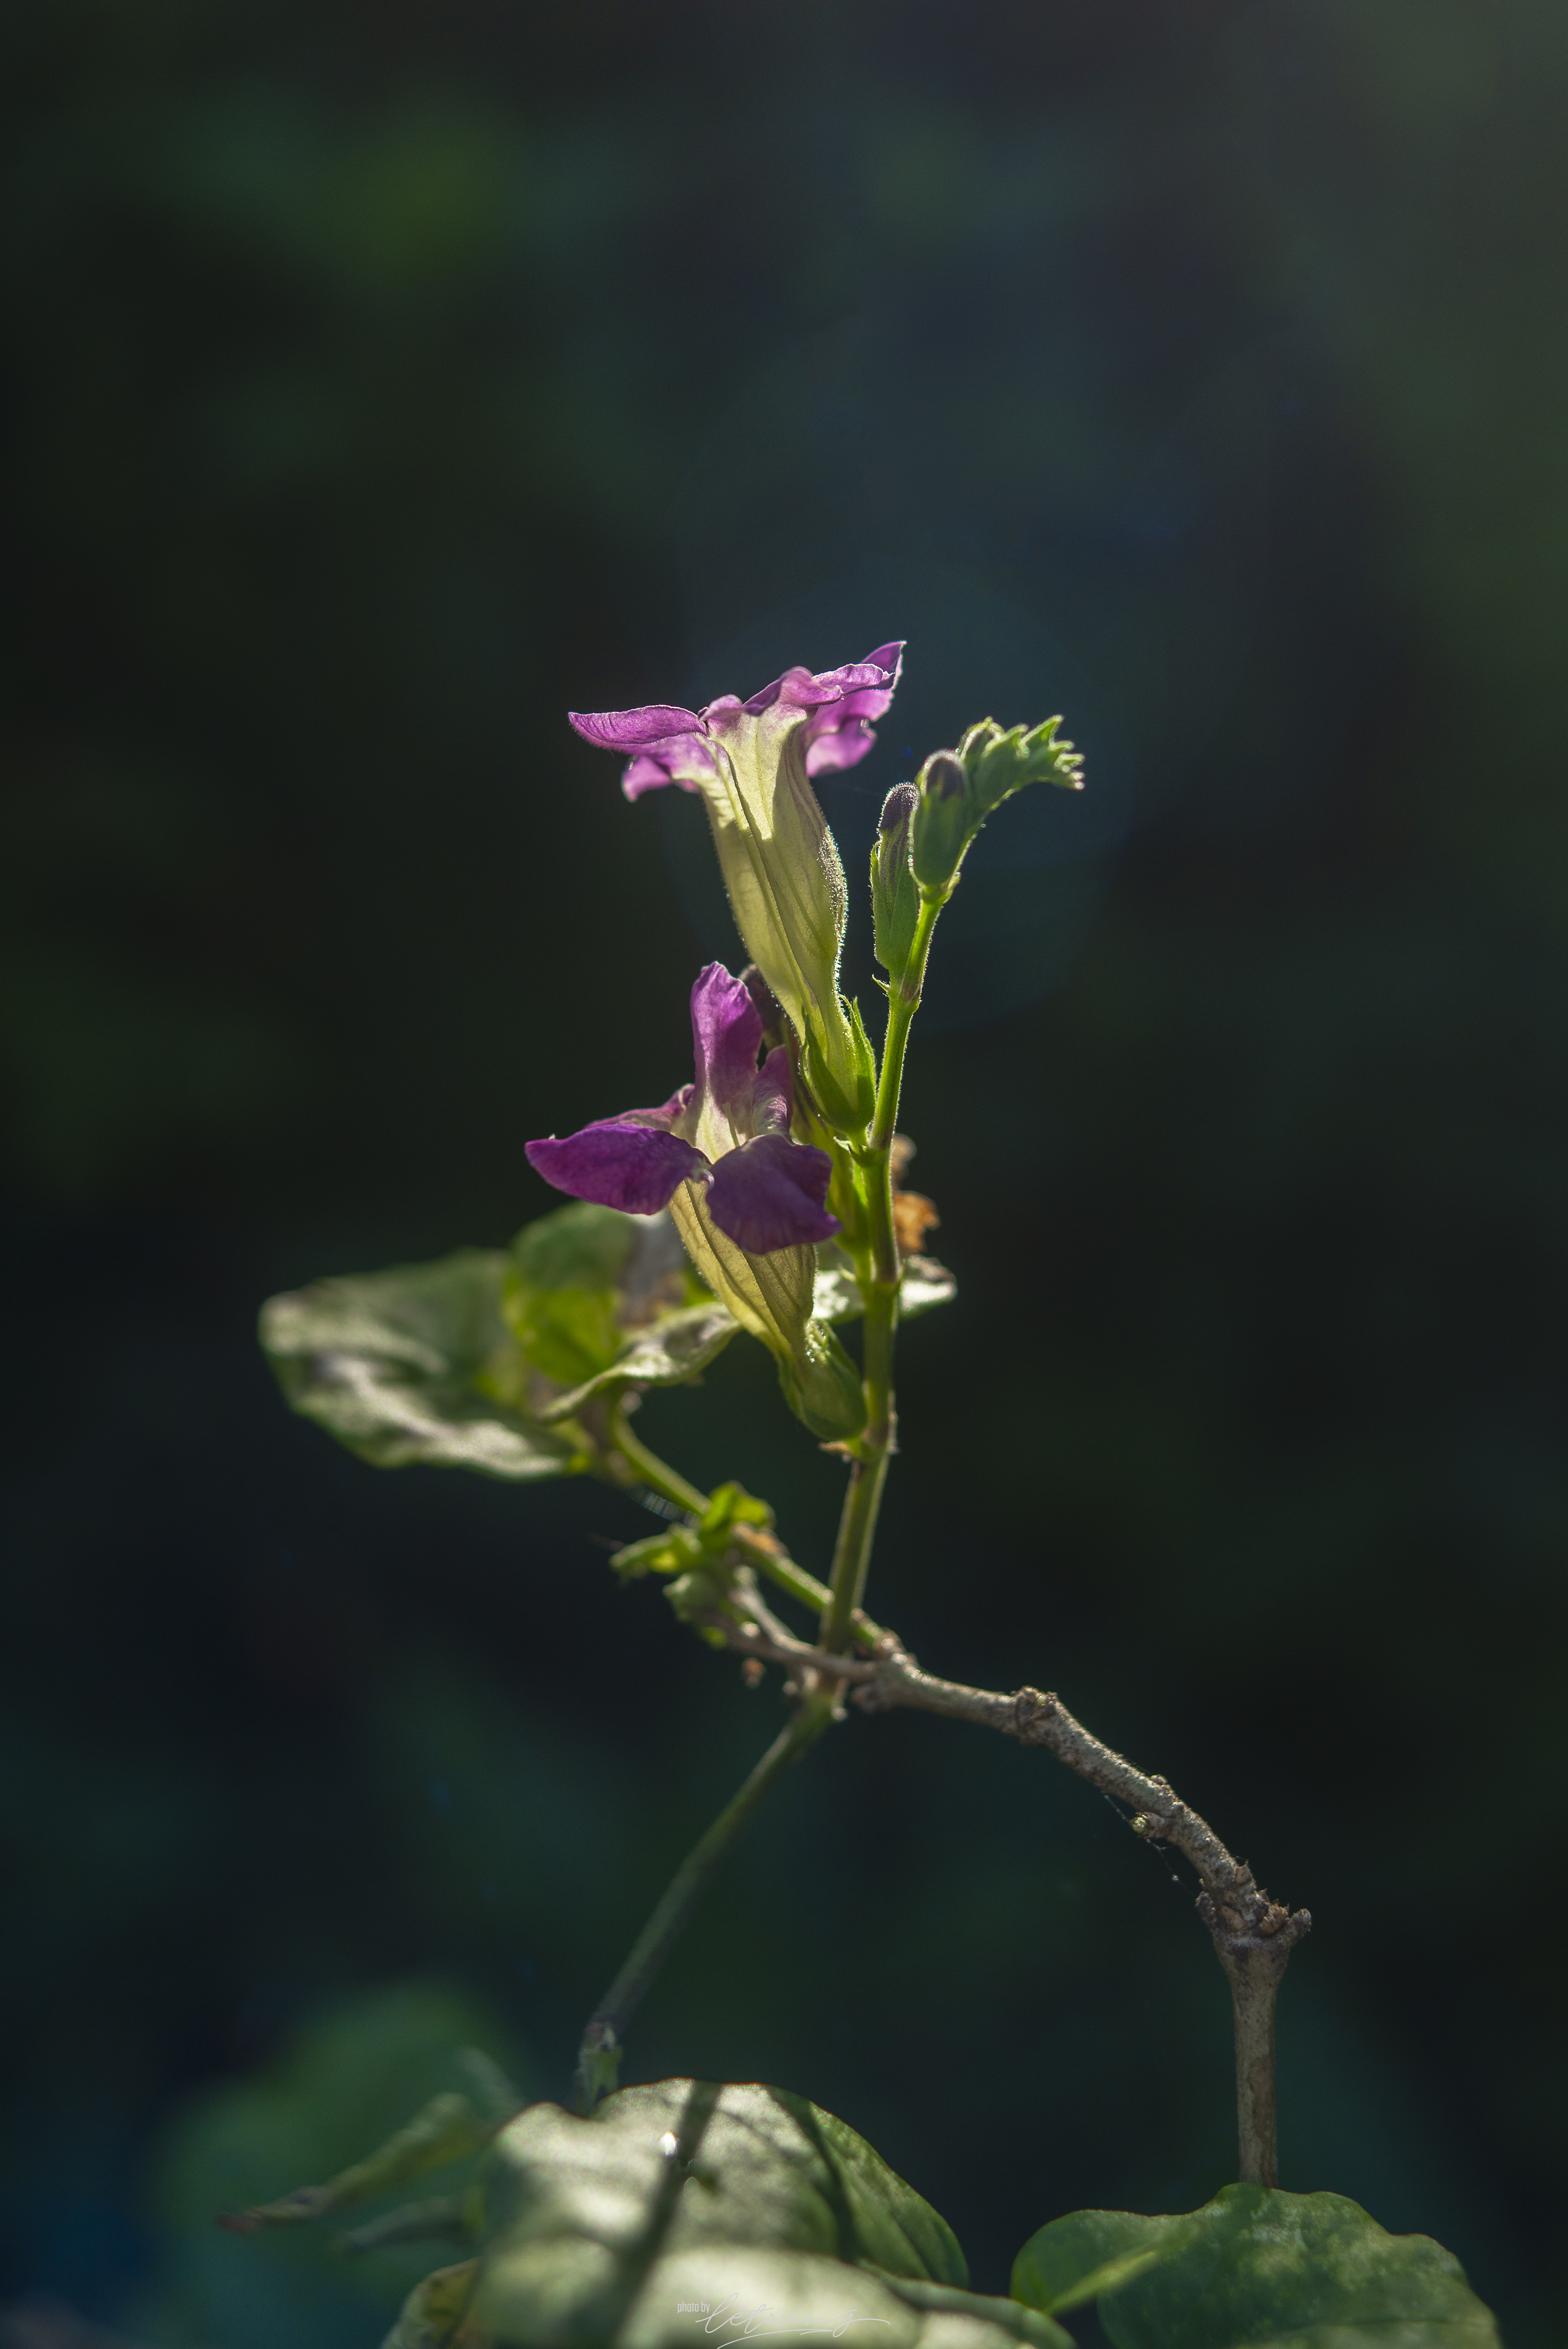
flowers, flower, plant, flowering plant, leaf, purple, pink, botany, plant stem, bud, petal, morning glory, morning glory family, Pedicel, four o clock family